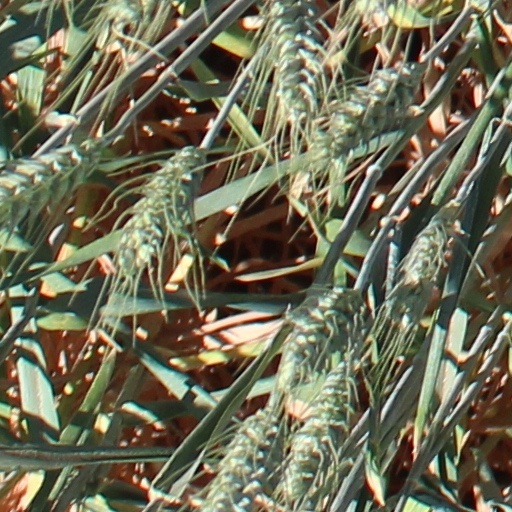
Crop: wheat